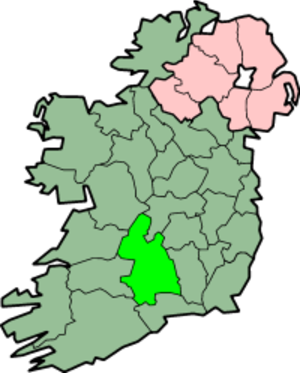
County Tipperary
County Tipperarys placering
County Tipperary er et county i provinsen Munster i Republikken Irland. County Tipperary omfatter et areal på 4.303 km² med en samlet befolkning på 149.040.